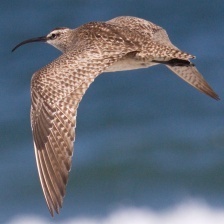
Species: WHIMBREL
Scientific name: NUMENIUS PHAEOPUS